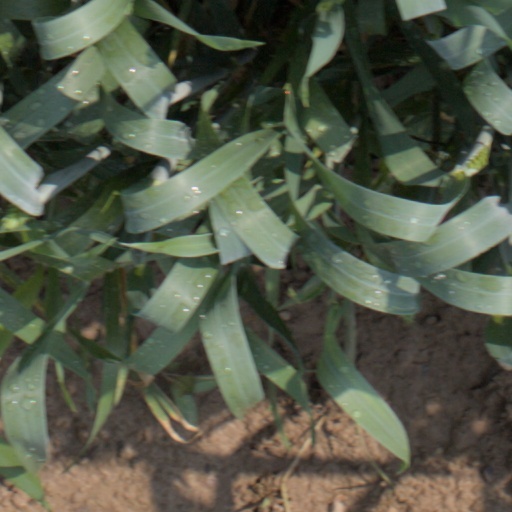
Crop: wheat